Transport in Malaysia

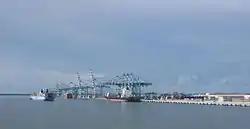
Port of Tanjung Pelepas in Johor, the 15th busiest port in the world and the fifth most efficient globally.

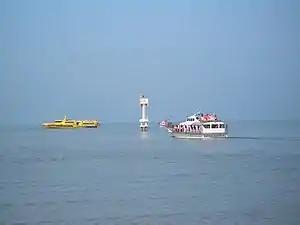
Shuttle boats ferry to the Malacca-Sumatra ferry (the big yellow boat) anchored offshore near Malacca.

Malaysia is strategically located on the Strait of Malacca, one of the most important shipping lanes in the world. Malaysia has two ports that are listed in the top 20 busiest ports in the world, Port Klang and Port of Tanjung Pelepas, which are, respectively, the second- and third-busiest ports in Southeast Asia after the Port of Singapore. Port Klang is Malaysia's busiest port, and the thirteenth-busiest port in the world in 2013, handling over 10.3 million TEUs. Port of Tanjung Pelepas (PTP) is Malaysia's second-busiest port and the largest transshipment hub, and the 15th busiest port in the world in 2023, handling over 11 million TEUs. PTP is also the most efficient port in Malaysia and ranked fifth in the world.